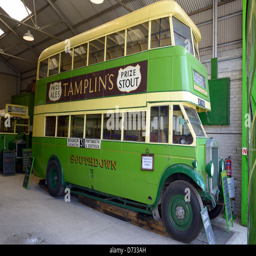
a vintage double decker bus